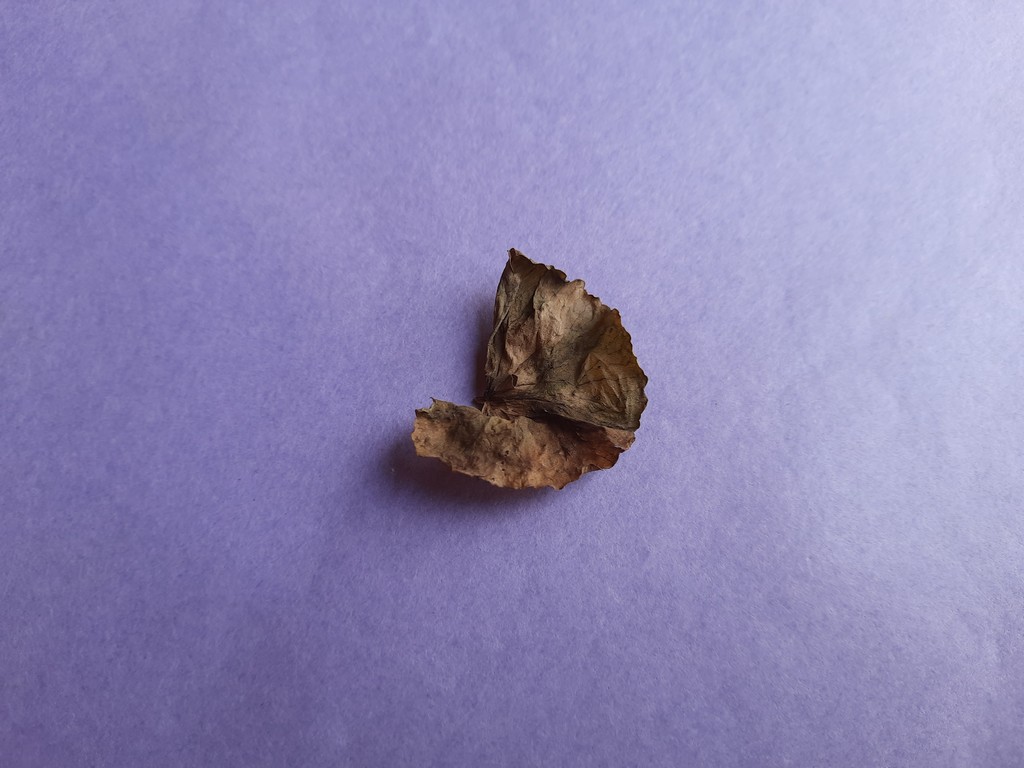
Label: Dried